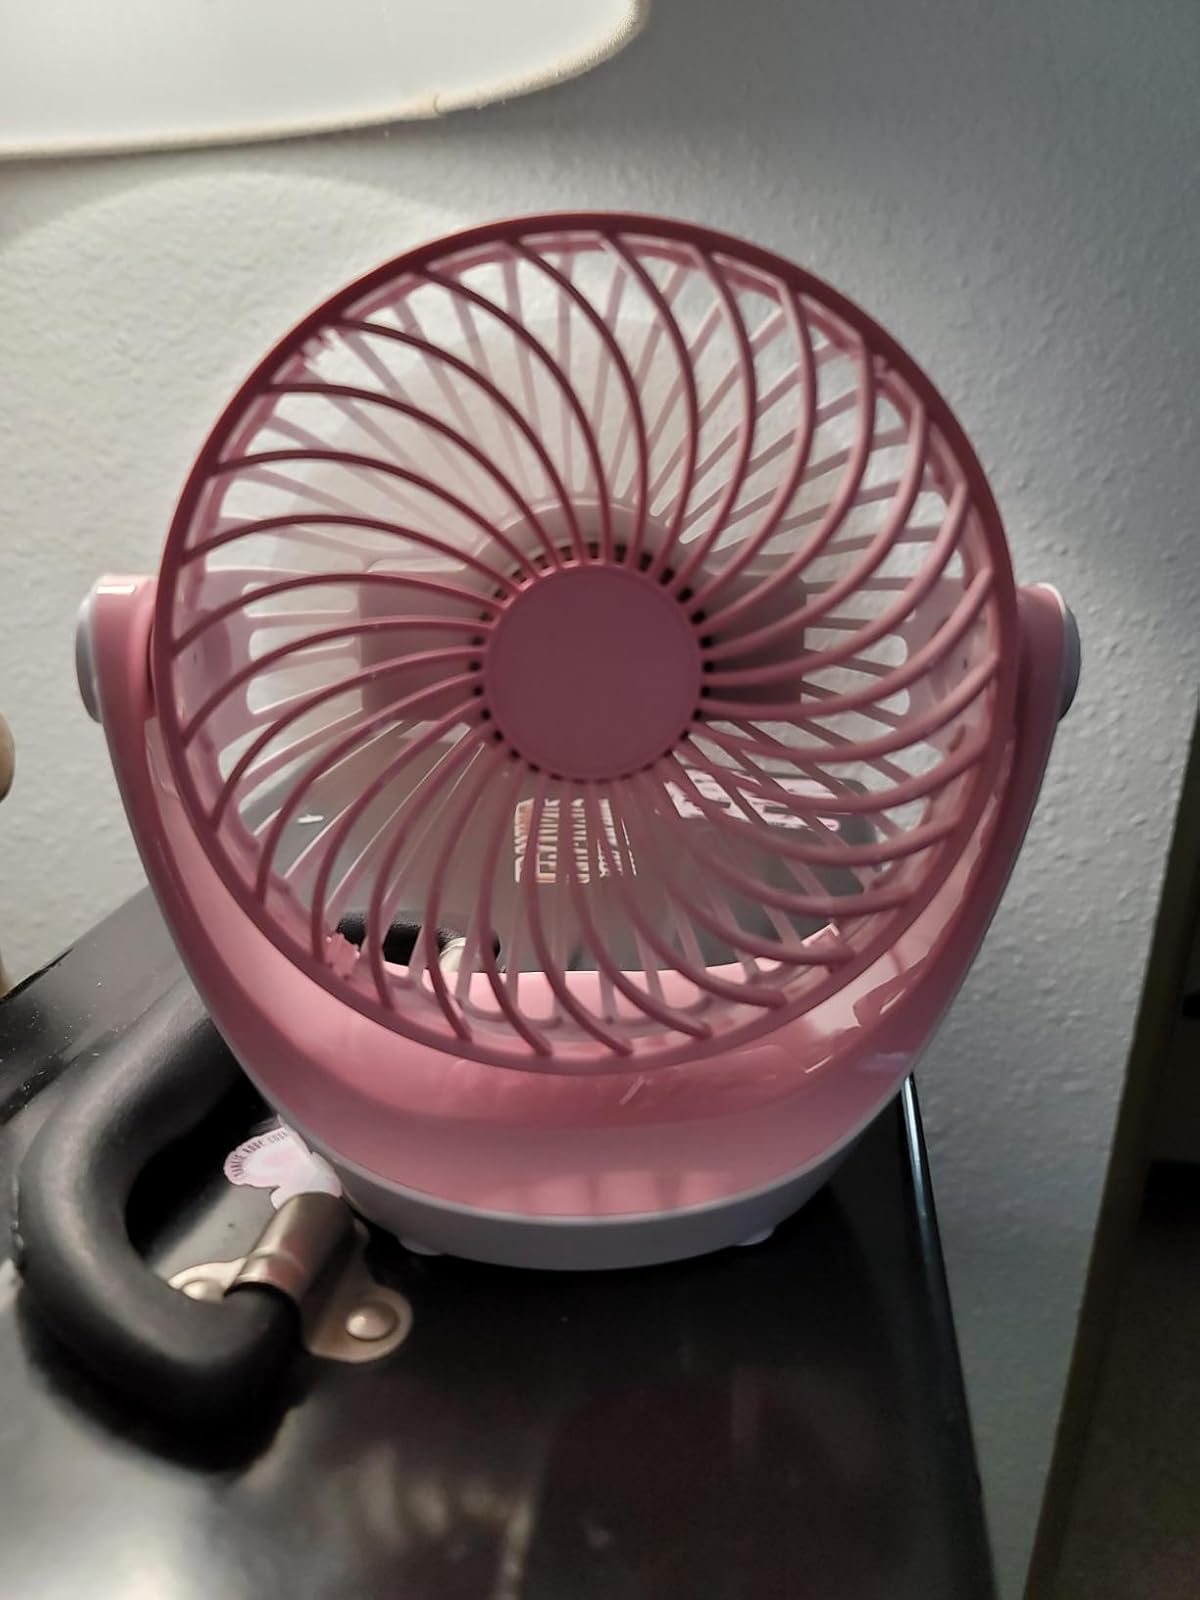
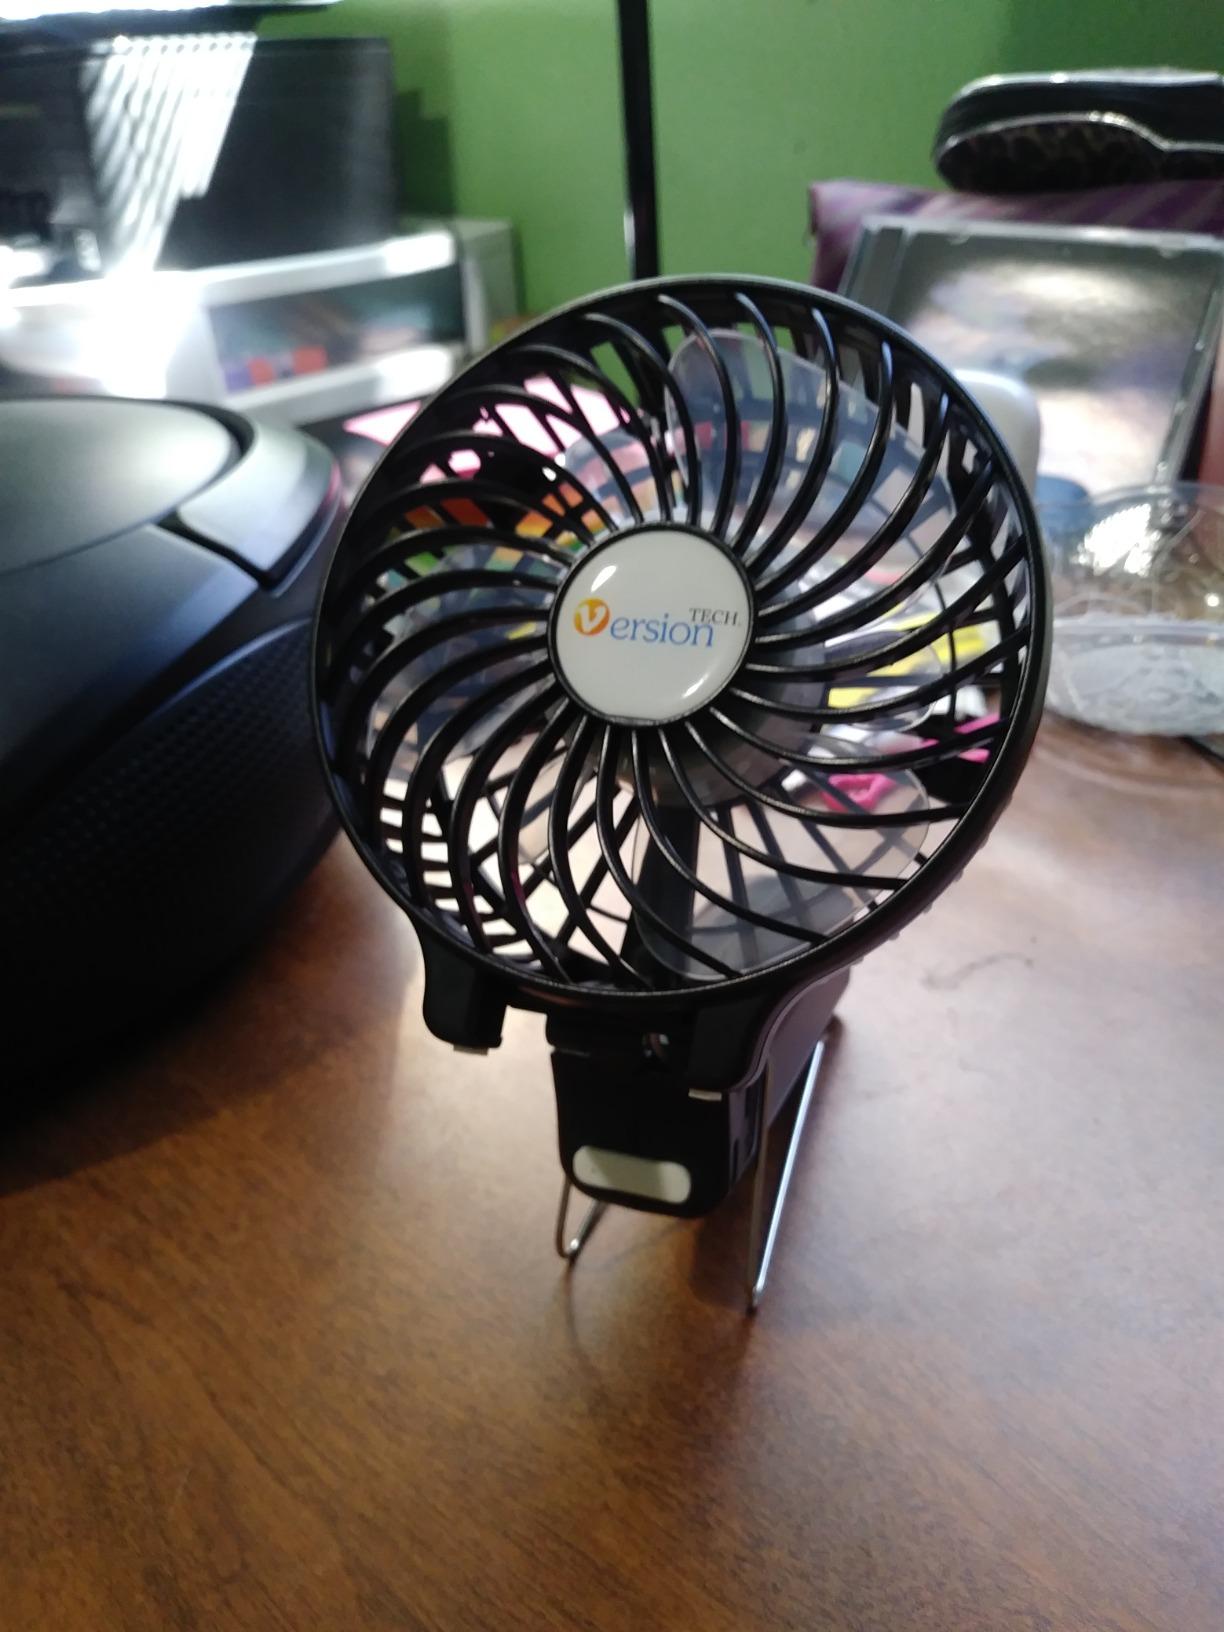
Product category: fan
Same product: no